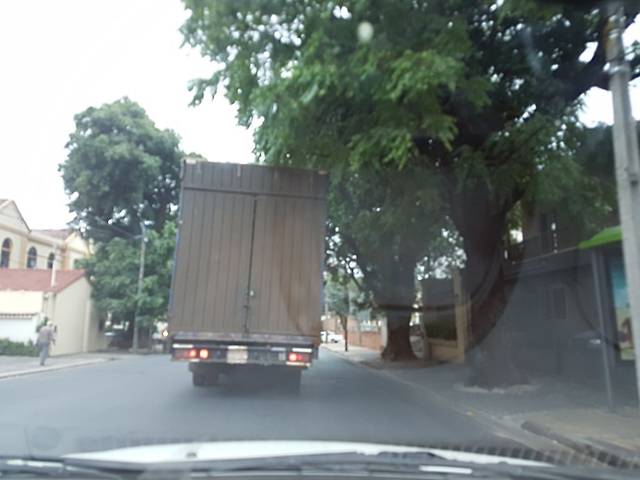
Region: Paraguay
Coordinates: -25.291, -57.62